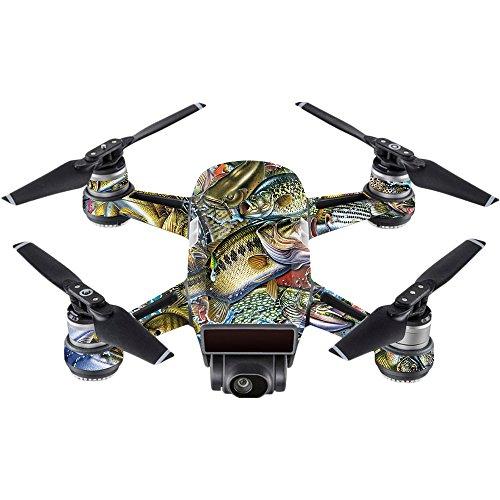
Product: MightySkins Skin Compatible with DJI Spark Mini - Action Fish Puzzle | Protective, Durable, and Unique Vinyl Decal wrap Cover | Easy to Apply, Remove, and Change Styles | Made in The USA
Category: Toys & Games | Hobbies | Remote & App Controlled Vehicles & Parts | Remote & App Controlled Vehicles
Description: SET THE TREND: Show off your unique style with MightySkins for your DJI Spark Mini Don’t like the Action Fish Puzzle skin We have hundreds of designs to choose from, so your Spark Mini will be as unique as you are.
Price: $14.99
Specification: ProductDimensions:8x0.1x10inches|ItemWeight:0.16ounces|ShippingWeight:0.96ounces(Viewshippingratesandpolicies)|ASIN:B074BL16BT|Itemmodelnumber:SparkMini